The Park Centre for Mental Health

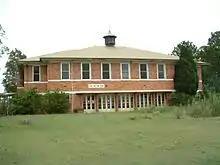
Kitchen block, 2004

Anderson House (1917) is located on Ellerton Drive, northeast of Female Wards 1&2. It is a single-storeyed, brick building with a hipped terracotta-tiled roof and a decorative fleche. The building is domestic in scale. It has a timber verandah with a skillion roof along the front elevation and has tall sash windows throughout. Its front garden is enclosed with a short wire fence and is dominated by a large spreading Poinciana tree. A small timber residence is located to the south of Anderson House. It is clad in weatherboards with a painted, corrugated steel roof. The front (eastern) elevation has a single gable roof and a small verandah.